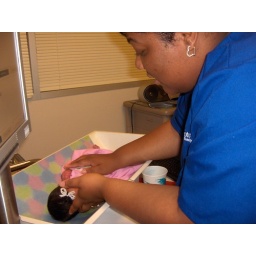
Please make sure I look as cute in the pictures as I do in person :)